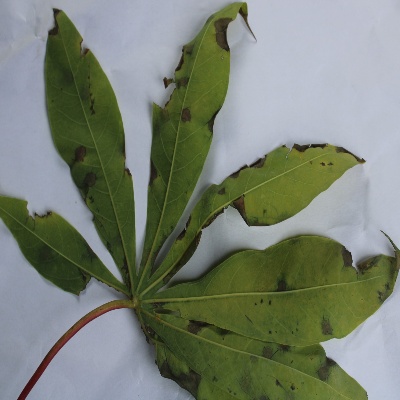
Crop: Cassava
Condition: brown spot